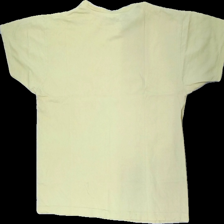
View: back
Type: T-shirt
Category: Ladies
Brand: Cappuchini
Colors: Yellow
Material: 100% cotton
Cut: Regular
Size: M
Season: All
Smell: Minor
Damage: some loose threads
Price range: <50
Recommended usage: Reuse
Comment: detergent smell